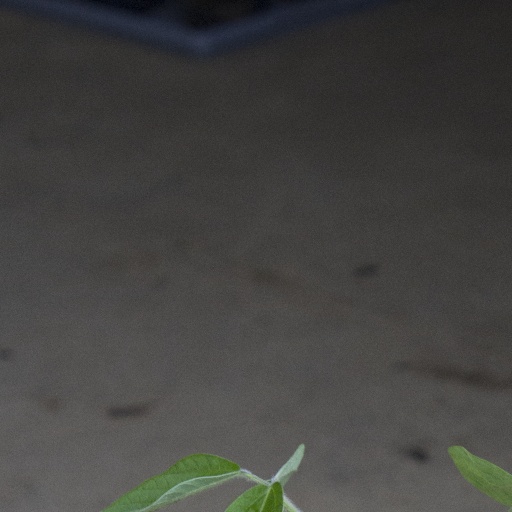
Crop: soybean